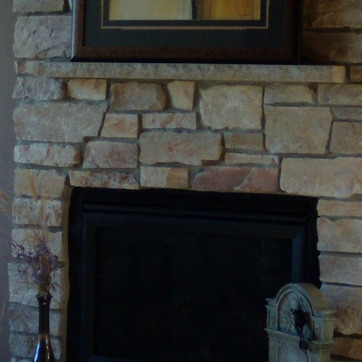
Material: stone